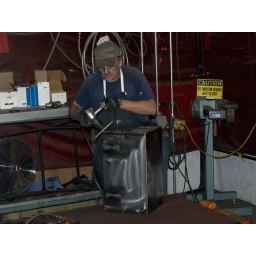
some shots i took for our production for pictures on the walls in the front office